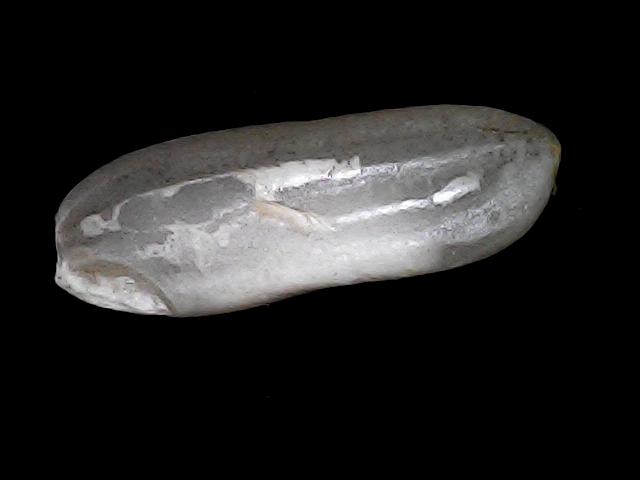
Rice variety: BRRI74